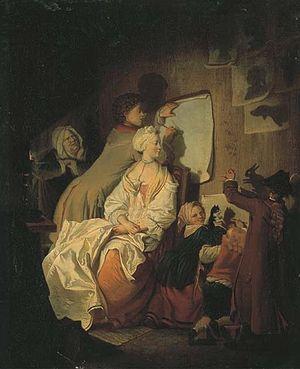
Johann Eleazar Zeissig dit Scheneau ou Schönau, est un peintre allemand né à Gross Schonau vers 1737, mort à Dresde en 1806. Il fut l'un des fondateurs de l'École allemande de peinture.